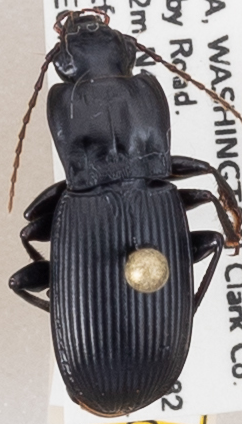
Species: Pterostichus herculaneus
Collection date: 2018-09-18
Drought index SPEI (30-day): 0.42
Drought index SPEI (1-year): -0.436
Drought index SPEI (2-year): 0.71